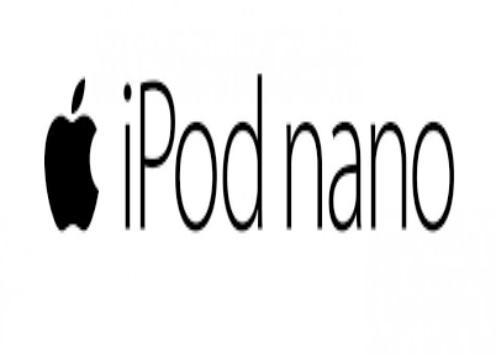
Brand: iPod
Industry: Electronic